2005 English cricket season

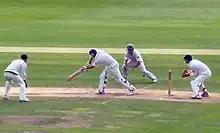
Andrew Strauss plays forward to Shane Warne in the fourth Ashes Test.

On the international stage, England and Australia began their battle for the Ashes once again on 25 August, where England chased 129 to win with seven wickets down after earning a 259-run lead on first innings and becoming the first team to ask Australia to follow on in 17 years. The men's win got much more media coverage than the women's first Ashes victory since 1963, achieved through a six-wicket victory in the second and final Test inspired by the all-round efforts of Katherine Brunt (who took nine wickets and made 52 runs in her only innings).